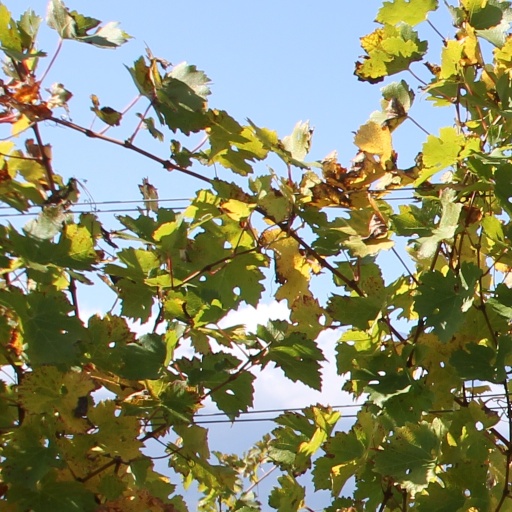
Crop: grape